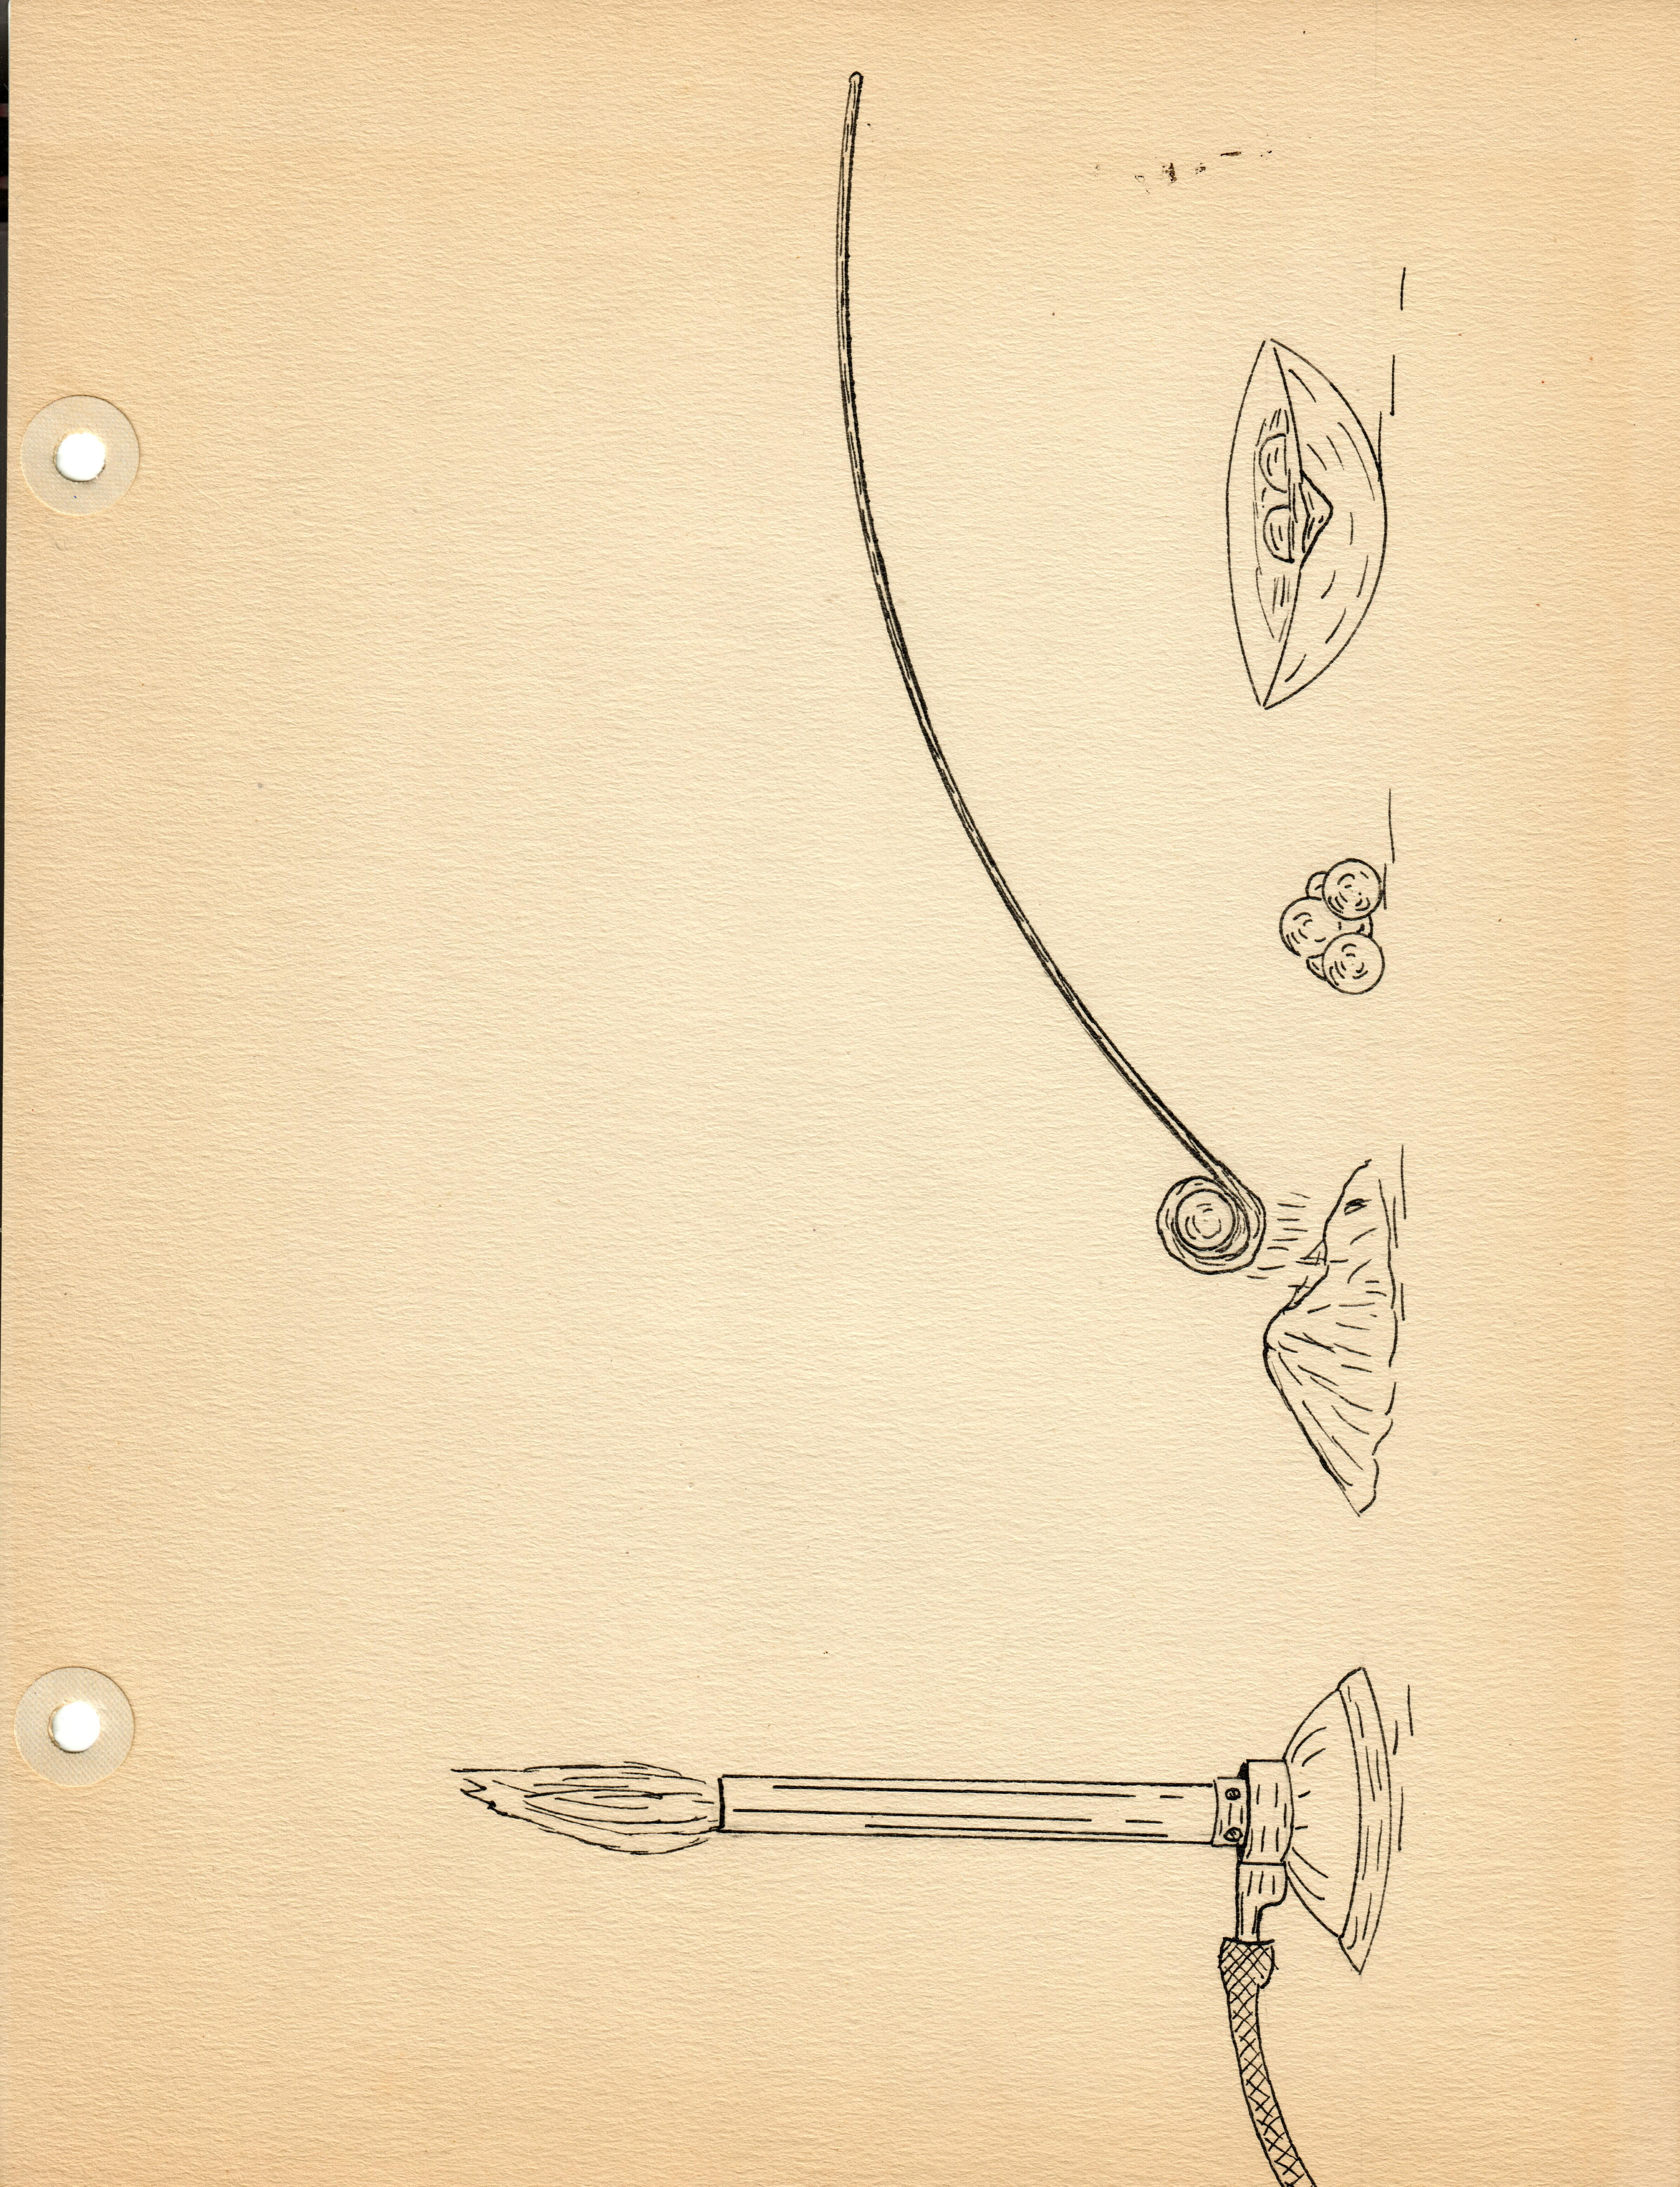
Bunsen Burner Wire Spheres Evaporating Dish
Specialty: plastic surgery